Weston-super-Mare railway station

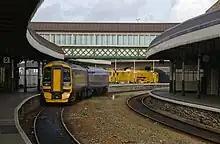
A GWR service to Cardiff Central departs from Platform 2.

The core timetable consists of local GWR services to and from that call at most stations and semi-fast services calling at fewer stations between and , some of which continue as far as . These two routes combine to give two trains each hour between and Weston-super-Mare for most of the day during the week.